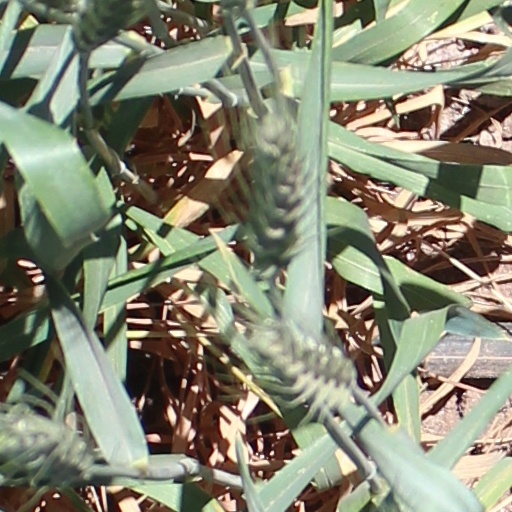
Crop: wheat